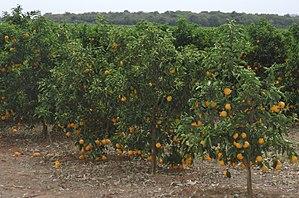
L'agriculture au Brésil ne représente qu'environ 5 % du PIB du pays, mais l'industrie agroalimentaire représente 1/4 du PNB et 40 % des exportations.
L'État de São Paulo est un des vingt-six États fédérés du Brésil, situé au sud-est du pays, dans la région du Sudeste. Sa superficie atteint 248 808 km² et il compte 45 919 049 habitants en 2019. Sa capitale est la ville de São Paulo. État le plus riche et le plus peuplé du Brésil, il fournit en 2006 le tiers du produit intérieur brut sur 3 % du territoire et regroupe 22 % de la population.